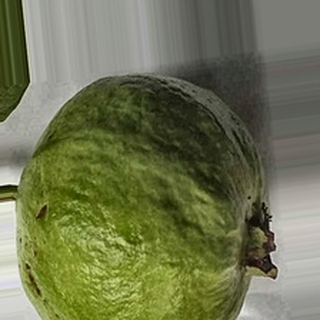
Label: healthy_guava